Cairo Road

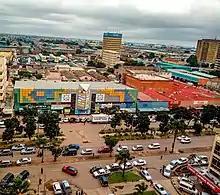
Cairo Road (2020)

Cairo Road is 1.8 km long, running north–south between the Great East Road junction (also known as the "Kabwe Roundabout") and the Independence Avenue junction (also known as the "Kafue Roundabout"), and is a wide dual carriageway with an avenue of trees down the centre. It runs parallel to the main railway line which is one block to the east. As the main north–south road it became very congested. This has been partially alleviated by the expansion of Lumumba Road to the west as a by-pass, taking much through traffic. All Heavy Goods vehicles are required to use Lumumba Road (not allowed on Cairo Road) when travelling from the southern side of the CBD to the northern side of the CBD and vice versa.